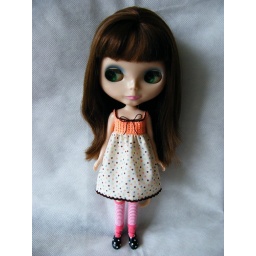
I love sweets so I like this collection. And I think my girl look like a well decorated cake in this dress.